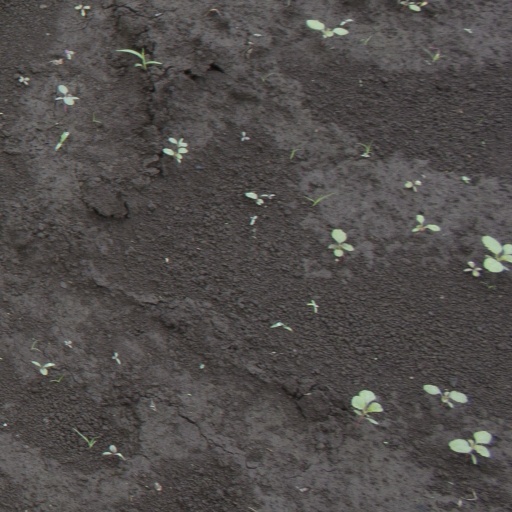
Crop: soybean